Kylian Mbappé

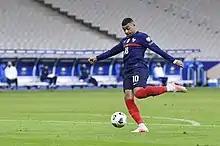
Mbappé playing for France in a 2022 FIFA World Cup qualifying game against Ukraine in Paris played behind closed doors, March 2021

In the Nations League semi-final on 7 October 2021, Mbappé assisted Benzema and later scored a goal himself from the penalty spot to help France come from behind and defeat Belgium 3–2. In the process, he made his 50th appearance for "Les Bleus" at 22 years and nine-and-a-half months old. Three days later, in the final against Spain, he once again set-up Benzema to tie the match, and later scored the winning goal to give France a 2–1 victory and clinch their first title in the competition. With two goals and two assists in the Nations League Finals, Mbappé was awarded the competition's Golden Boot, known as the "Alipay Top Scorer Trophy."